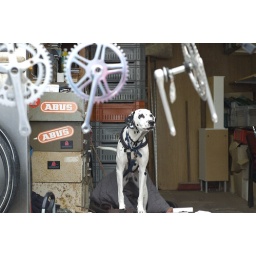
A dog watches over a bicycle parts stand in an open air market in Amsterdam